1982 Overtown riot

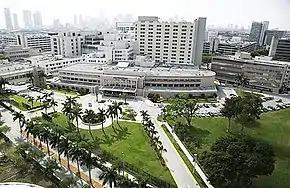
Following the shooting, Johnson was rushed to Jackson Memorial Hospital "(pictured 2016)", where he died the following day.

Overtown is a historically black neighborhood in Miami, located north of downtown. In 1982, the neighborhood was home to about 18,000 people, almost all African American, an ethnic group that constituted about 17 percent of the Miami metropolitan area's 1.6 million residents. Living conditions in the neighborhood around this time were generally considered poor compared to other parts of the city, with the United Press International calling the neighborhood "4 square miles of slum". In the 1960s, the construction of Interstates 95 and 395 through the central part of Overtown severely hurt the community, which experienced a severe economic decline through the second half of the 20th century, and by 1982, the neighborhood had an unemployment rate of about 50 percent. In 1980, the Urban League of Miami reported that the median income in Overtown and two other black neighborhoods (Coconut Grove and Liberty City) was $5,500 per year, which was equal to the poverty threshold established by the federal government. Overtown was also subject to a high crime rate and widespread use of illicit drugs, due in part to Miami's growth during this time as a center for the illegal drug trade of cocaine and marijuana. Concerning the African American community in Miami in the early 1980s, British journalist Andrew Neil of "The Economist" wrote, "Miami is not a good city in which to be black. Blacks, of course, have not fared well in any major American city. But their plight is particularly acute in Miami".